Heera Panna

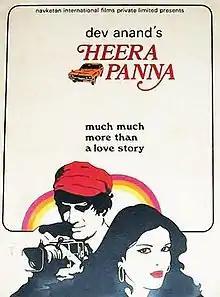
Poster

Heera Panna is a 1973 Hindi romance film. Written, produced, and directed by Dev Anand for Navketan films, the film stars Dev Anand, Zeenat Aman, Raakhee, Rehman, Jeevan, A.K. Hangal, Paintal and Dheeraj Kumar. The film's music was composed by R. D. Burman.